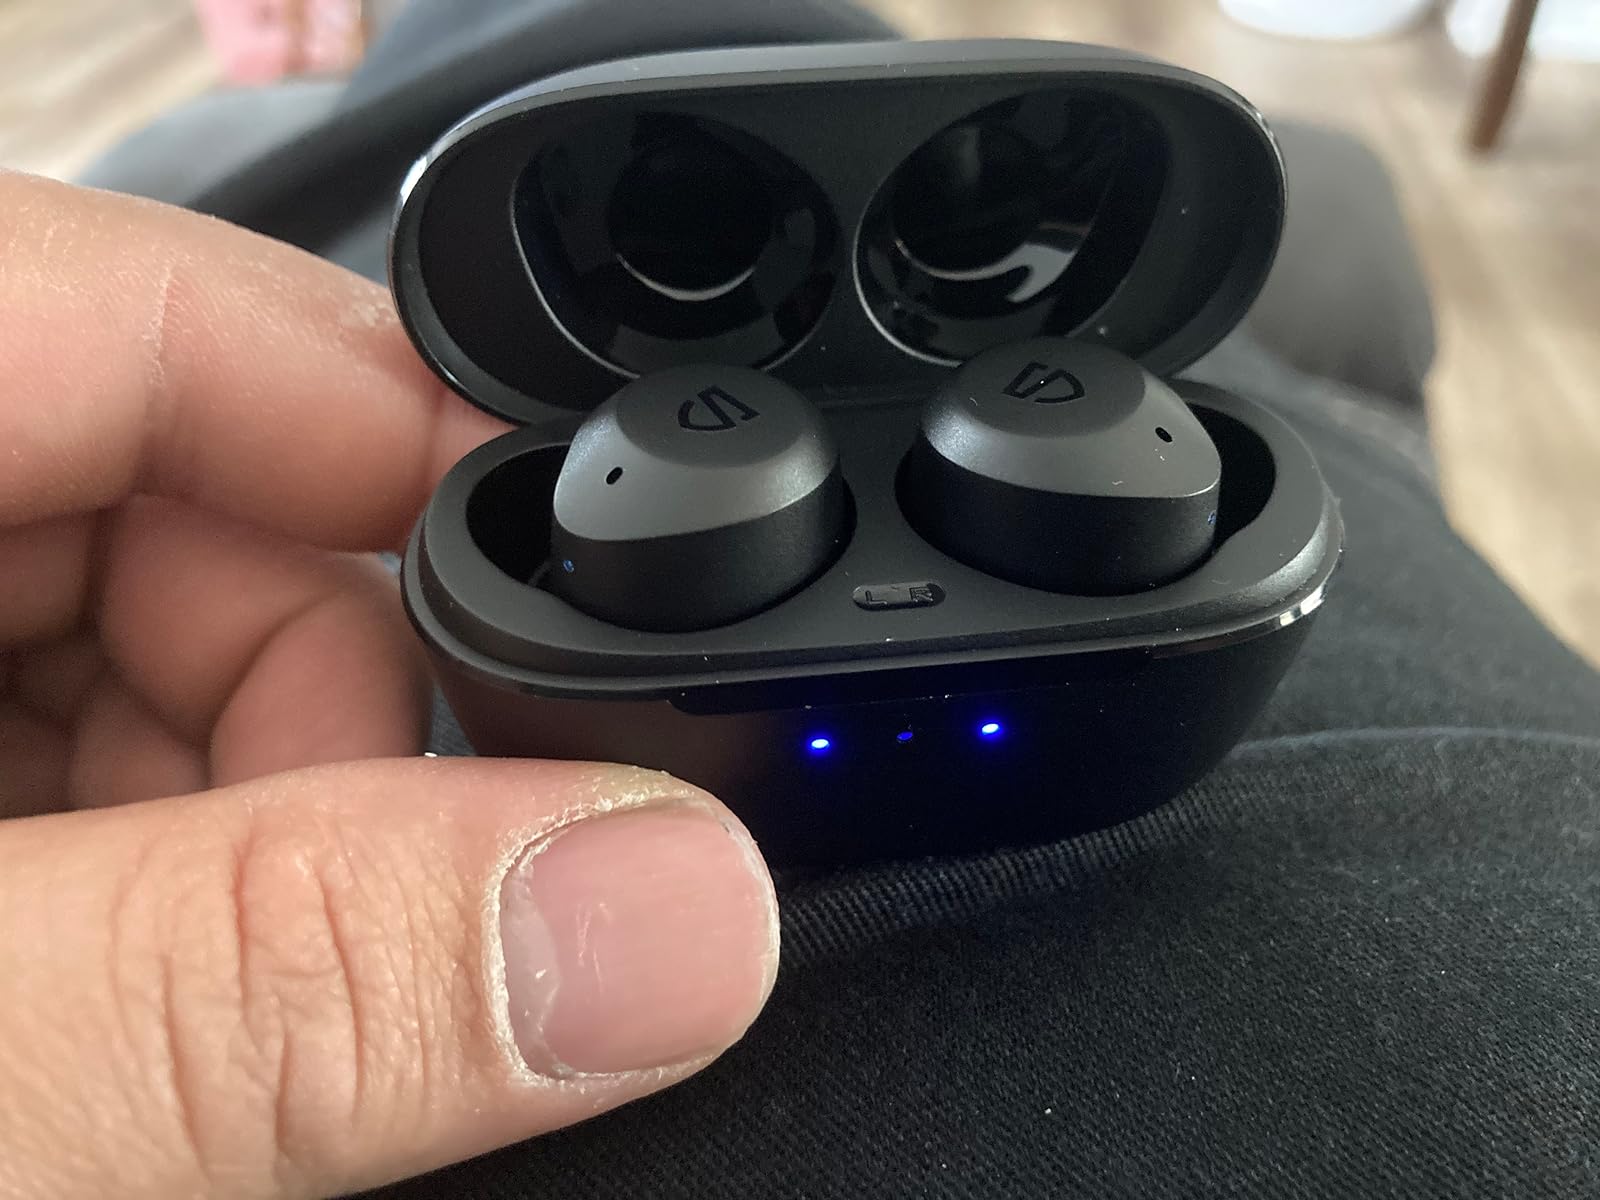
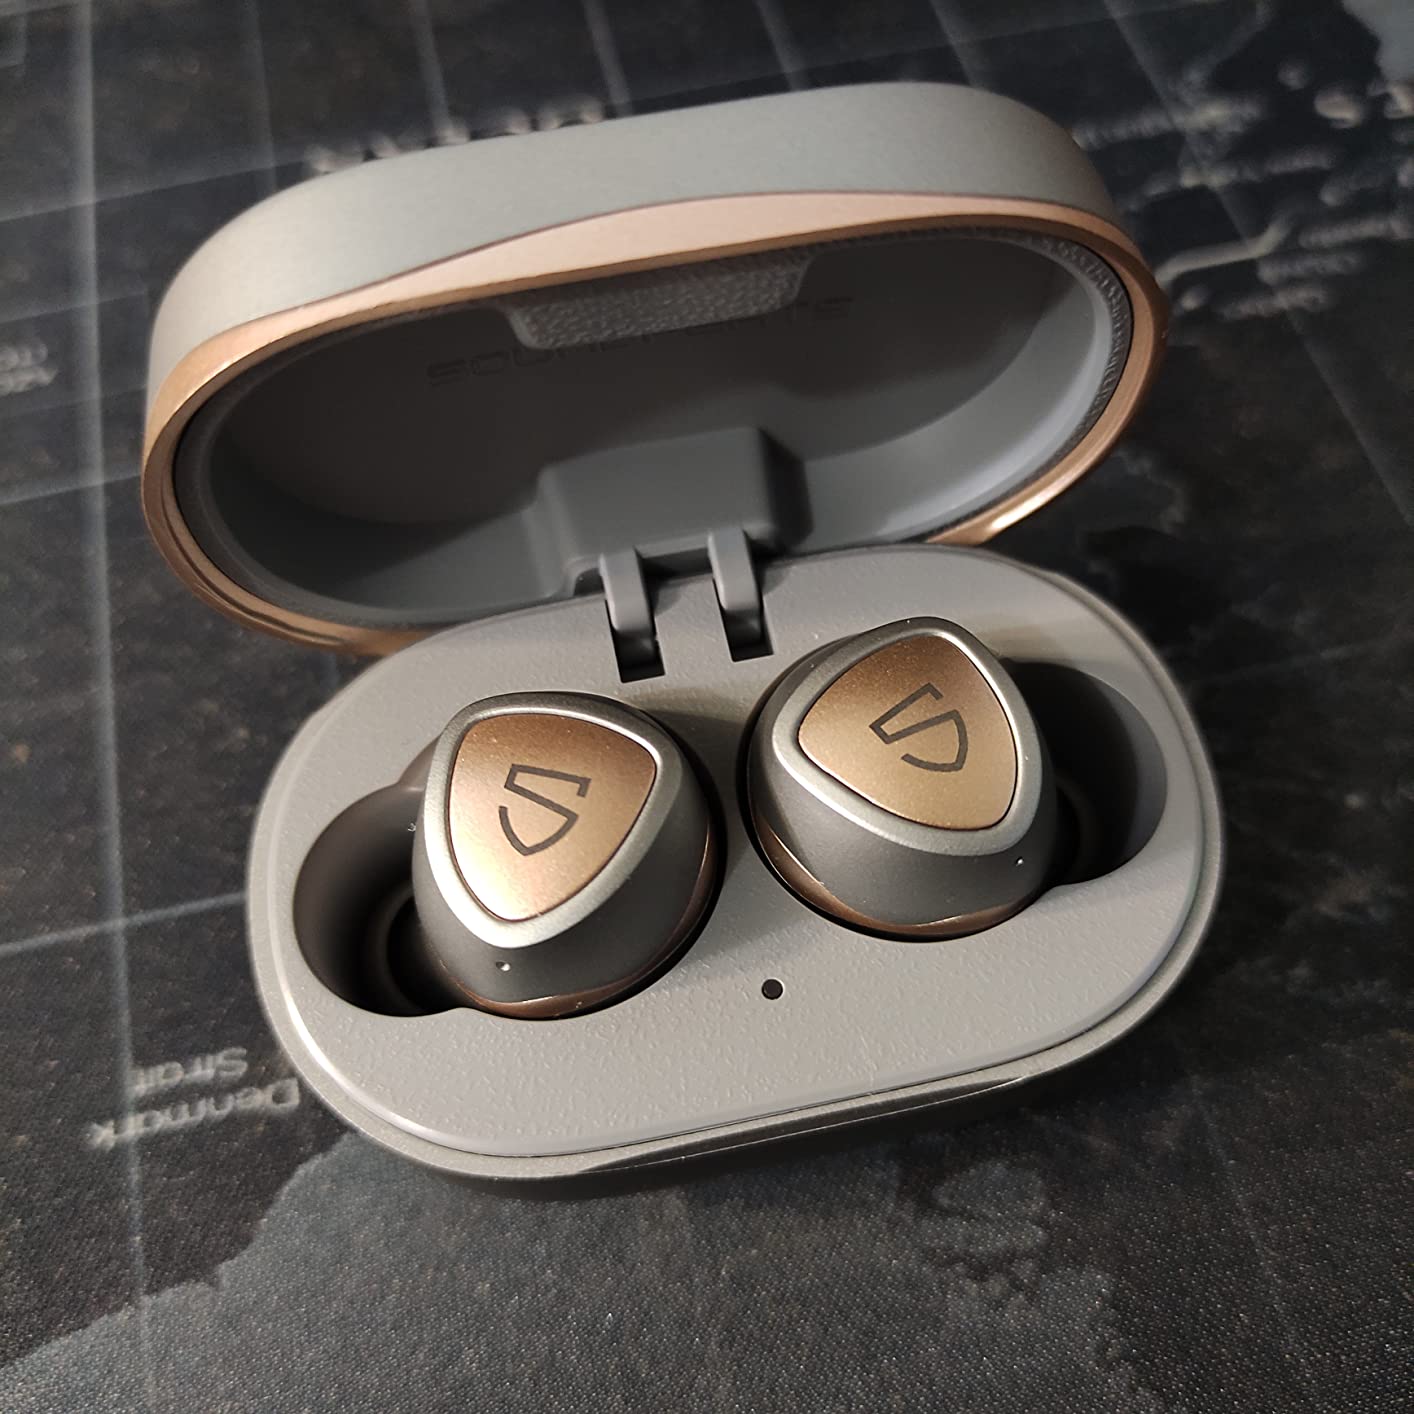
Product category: earbuds
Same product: no